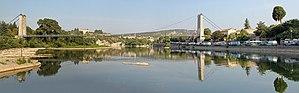
Le réseau hydrographique de la Lozère est l'ensemble des éléments naturels ou artificiels, drainant le territoire du département de la Lozère. Il regroupe ainsi des cours d'eau ou canaux situés entièrement ou partiellement dans la Lozère.
Liste des fleuves, rivières et autres cours d'eau qui parcourent en partie ou en totalité le département de la Lozère. La liste présente les cours d'eau, généralement de plus de 10 km de longueur sauf exceptions, par ordre alphabétique, par fleuves et bassin versant, par station hydrologique, puis par organisme gestionnaire ou organisme de bassin.